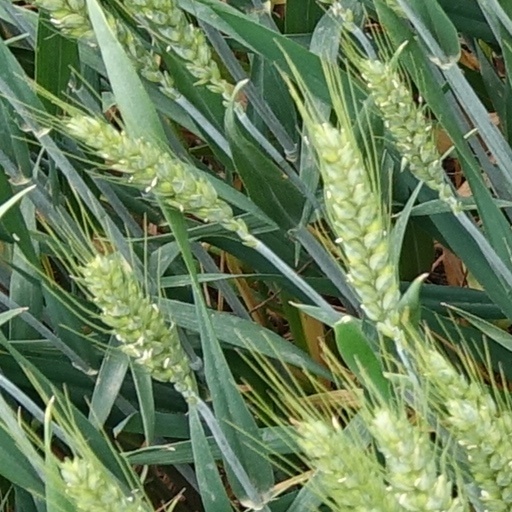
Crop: wheat